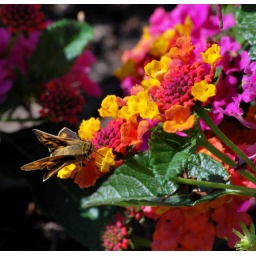
Southern Skipperling butterfly on Lantana camera plant in our front yard.